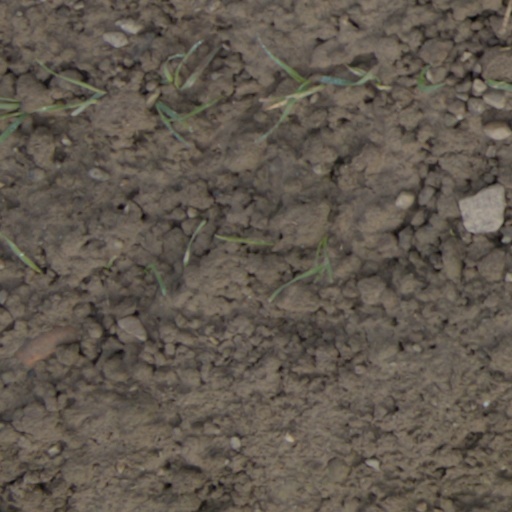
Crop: wheat